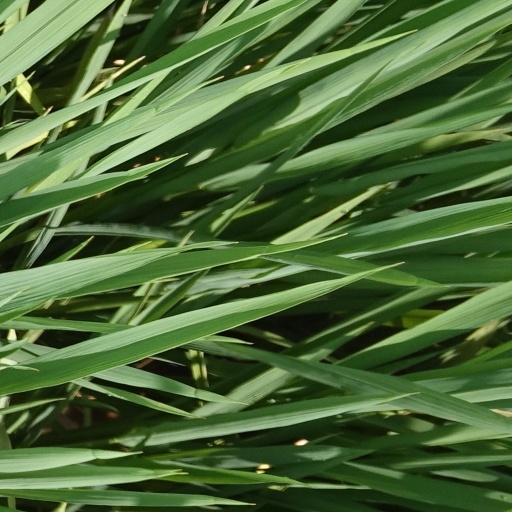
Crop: rice